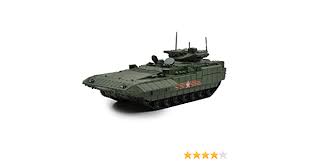
Label: BMP